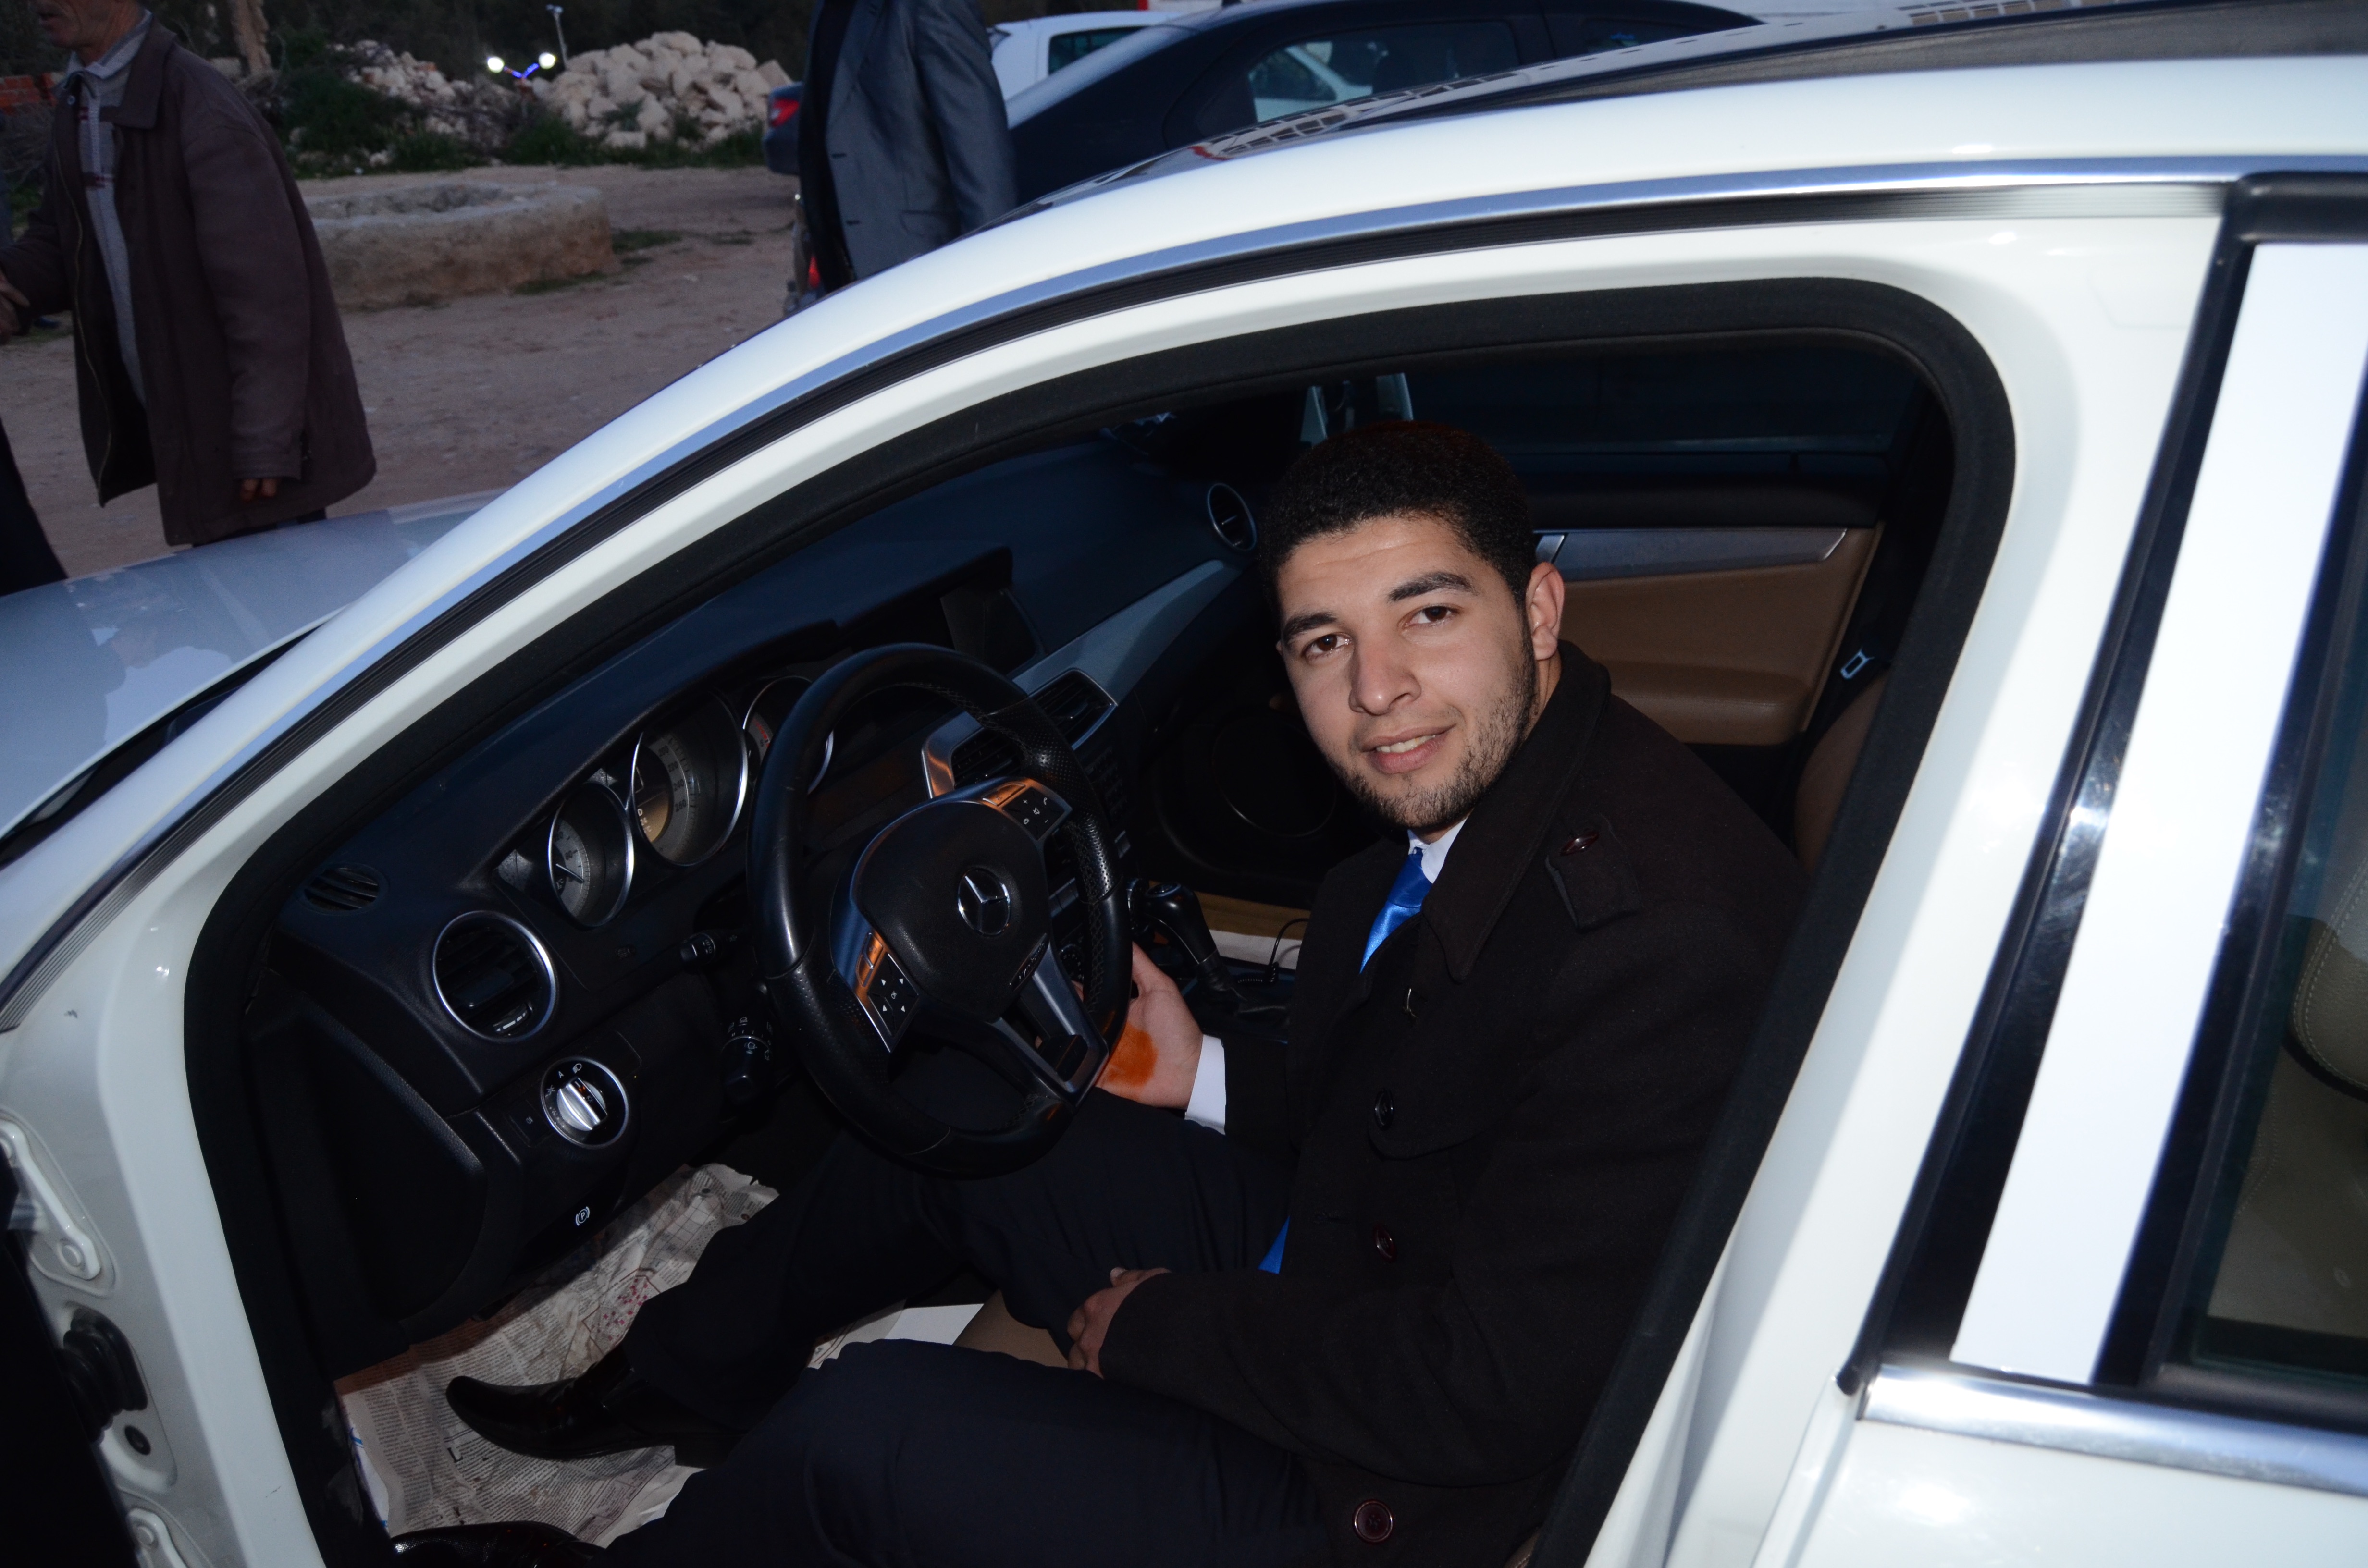
car, wheel, driving, vehicle, supercar, city car, auto show, land vehicle, automobile make, automotive exterior, automotive design, luxury vehicle